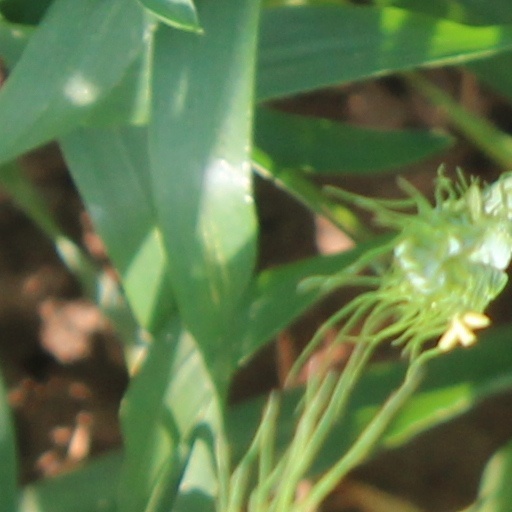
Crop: wheat